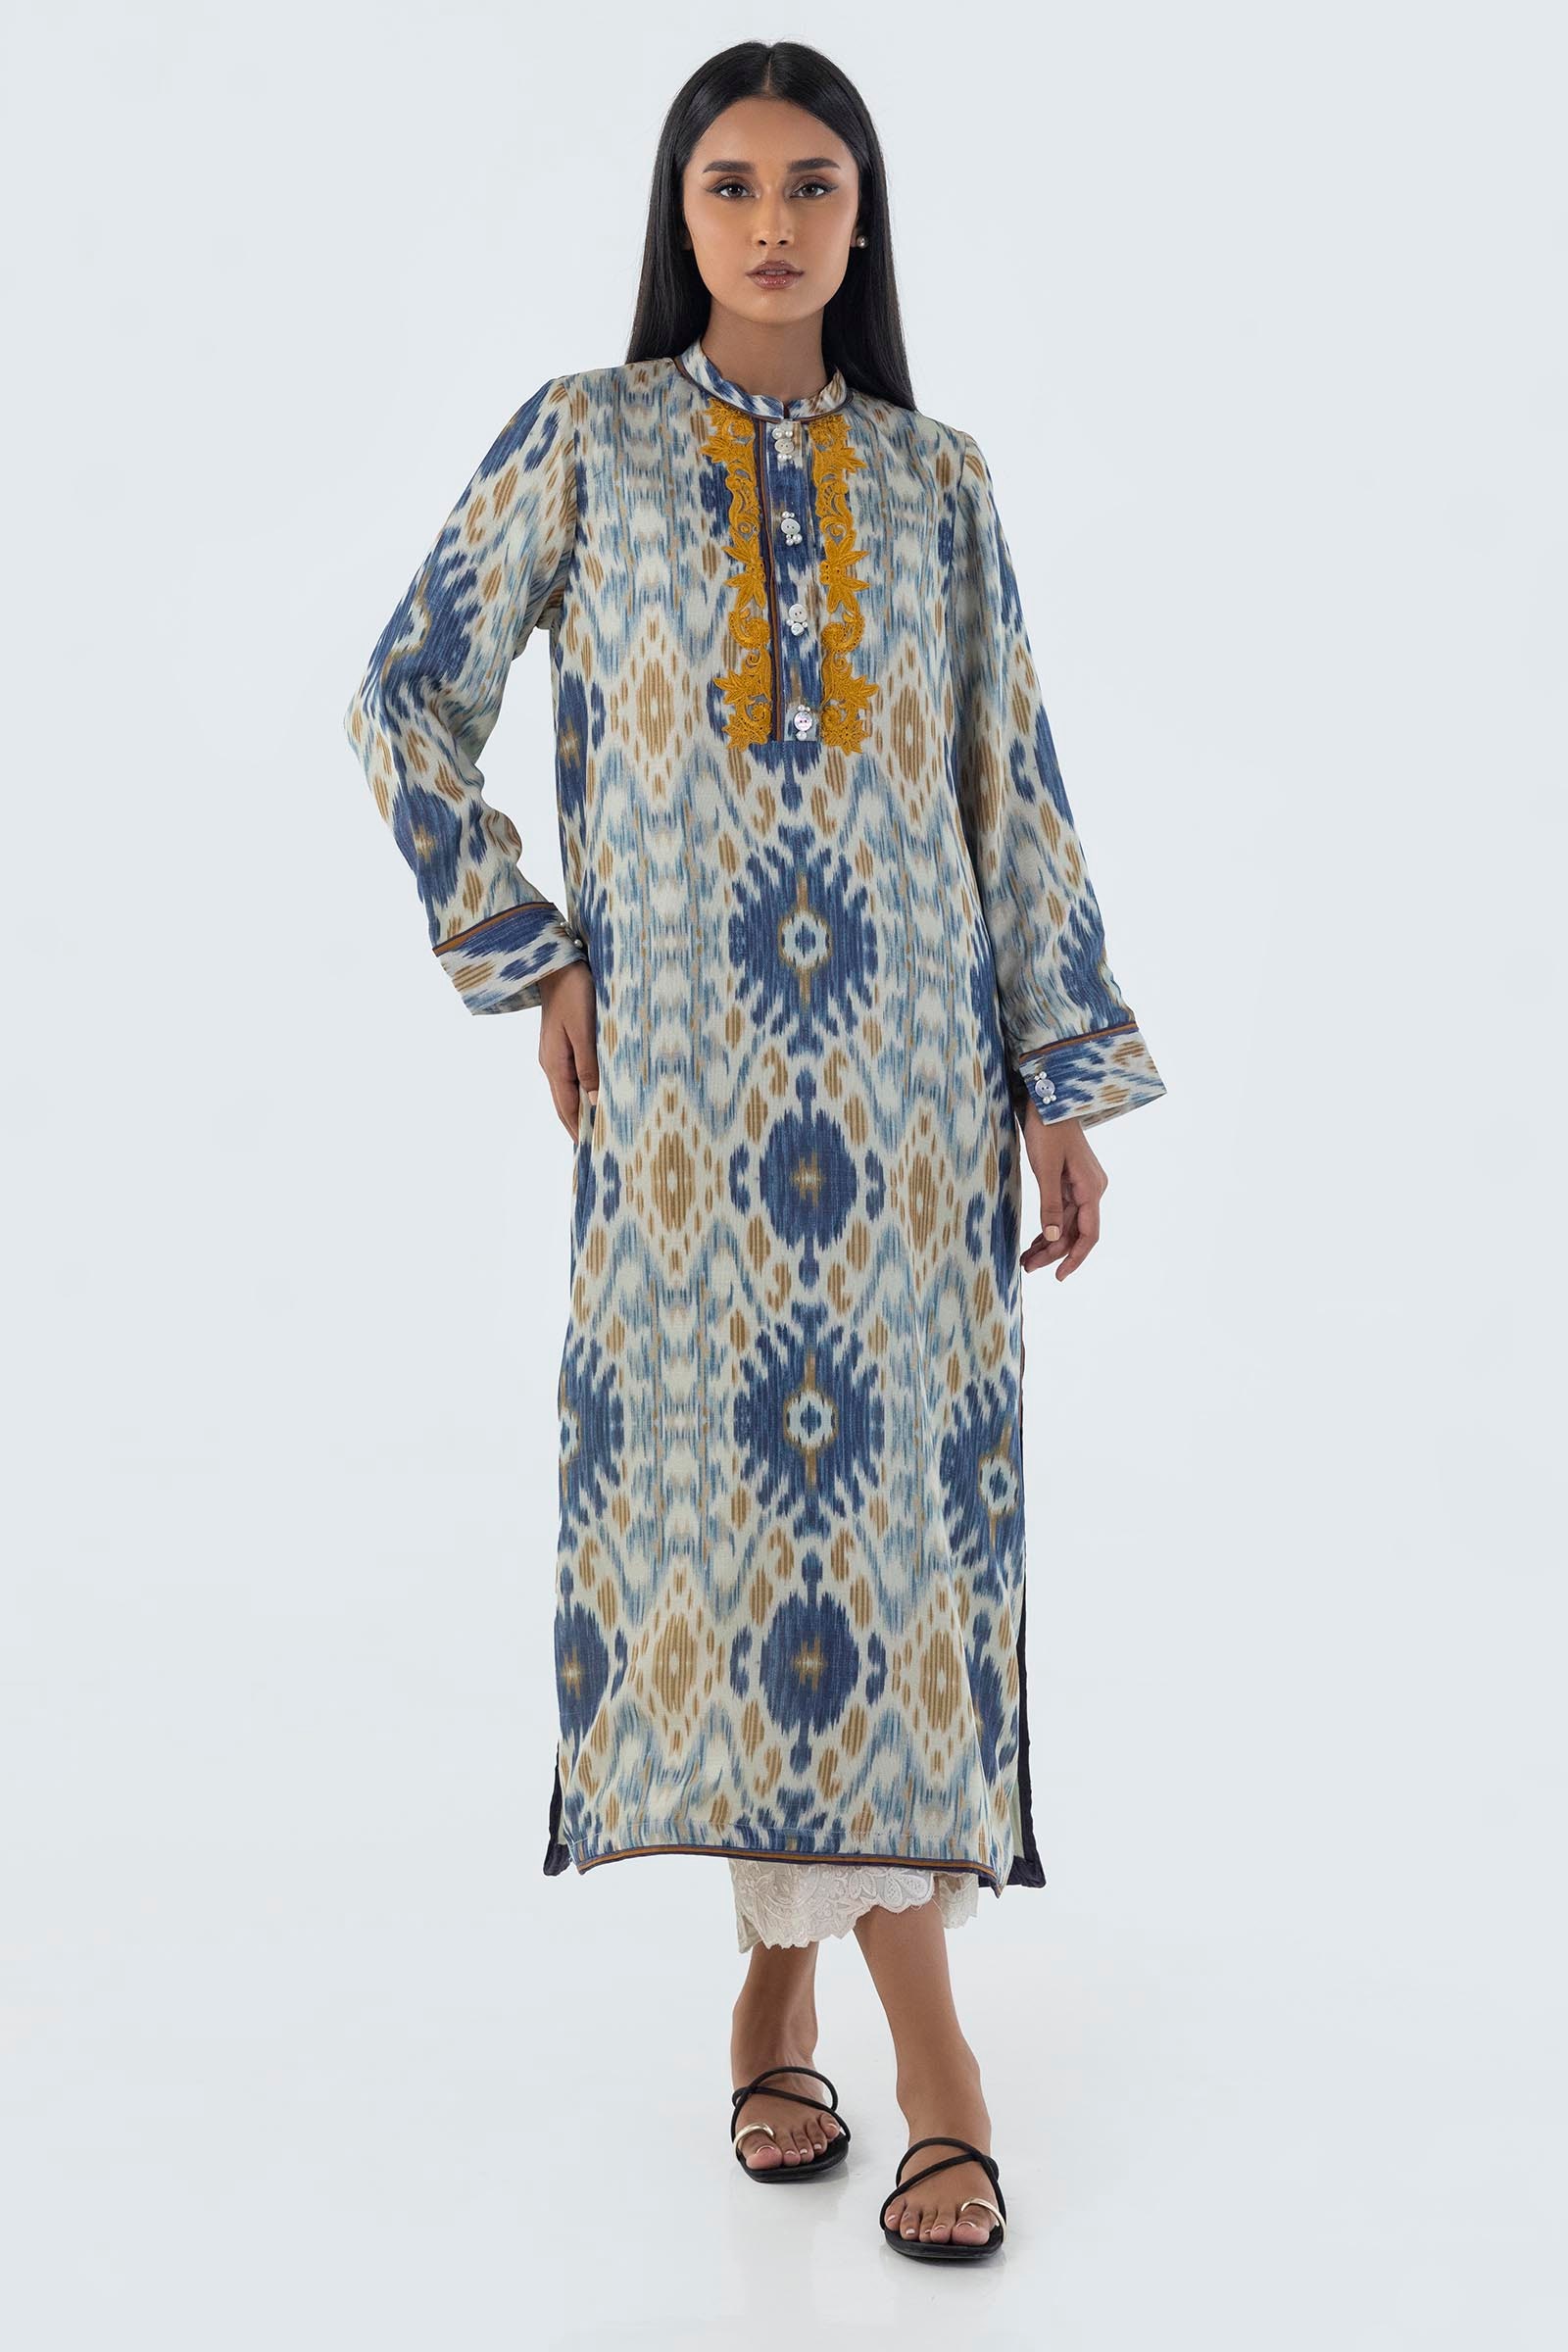
blue multi kurta top